Jorge Elorza

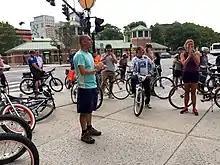
Mayor Elorza addresses riders before the start of his quarterly "Bike the Night" ride through Providence.

In 2016, Elorza set a goal of reaching carbon neutrality by 2050. Elorza is a supporter of improving the city's biking infrastructure, and in 2017 a new greenway opened in Roger Williams Park. Elorza leads a quarterly bicycle ride through Providence called "Bike the Night" to highlight the city's cycling infrastructure.